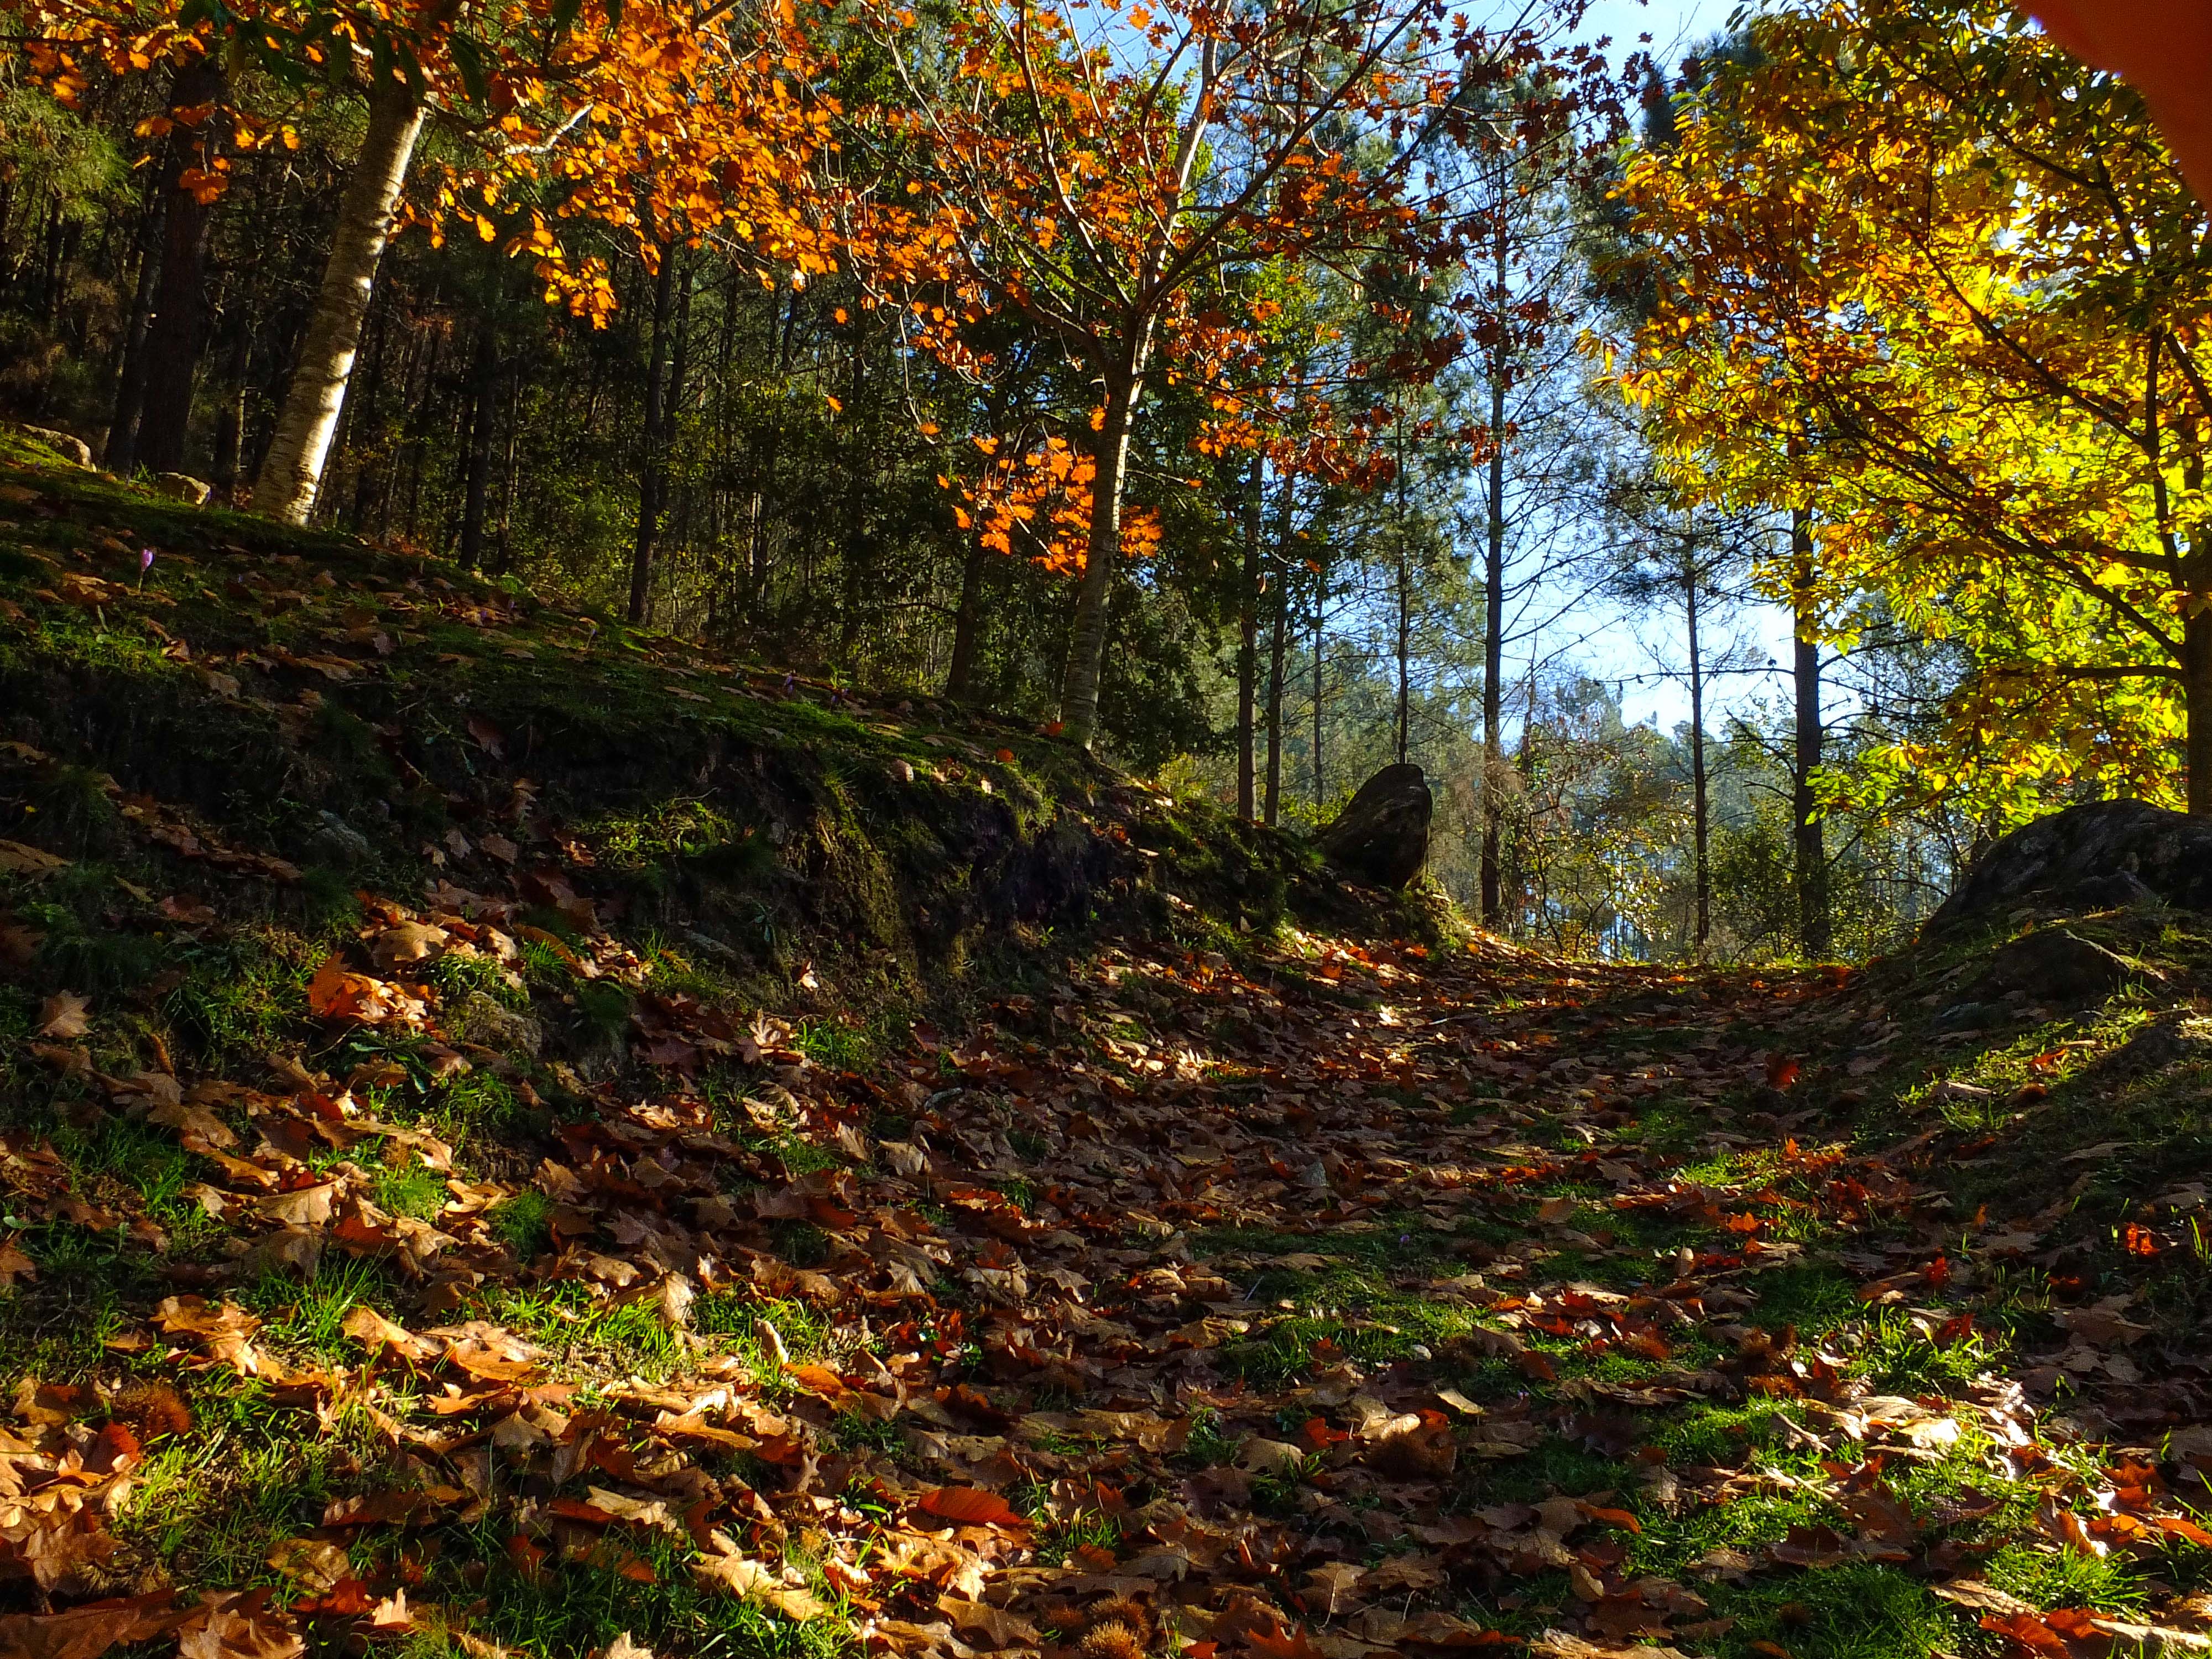
landscape, tree, nature, forest, wilderness, branch, plant, sunlight, leaf, autumn, season, maple tree, spain, deciduous, galicia, pontevedra, paisajes, woodland, habitat, ecosystem, espana, ggl1, gaby1, molinos, fujifilmxs1, aguarda, orosal, mui os, pic n, fol n, aguardagaliciaespa a, biome, natural environment, woody plant, temperate broadleaf and mixed forest